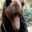
Label: bear